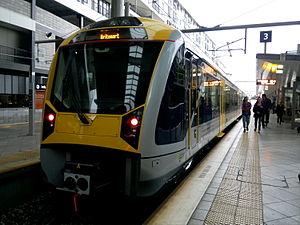
Le transport ferroviaire en Nouvelle-Zélande est essentiellement assuré par KiwiRail et tourné vers le transport du fret mais compte également un petit nombre de lignes destinées au transport de passagers, principalement à visée touristique, au nombre desquelles la TranzAlpine, la Coastal Pacific et la Northern Explorer. Les chemins de fer de Dunedin exploite également un train touristique dans les alentours de la ville de Dunedin et il existe aussi un certain nombre de lignes patrimoniales exploitées de façon plus ponctuelle.